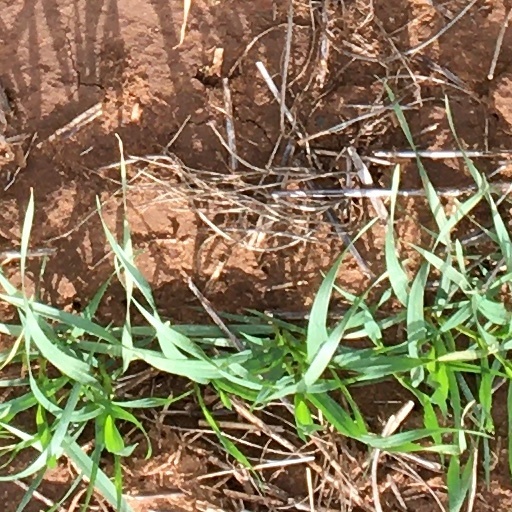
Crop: wheat